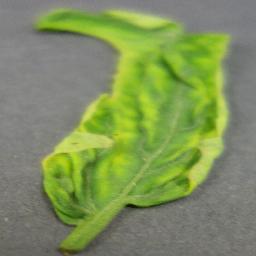
Label: Tomato___Tomato_Yellow_Leaf_Curl_Virus